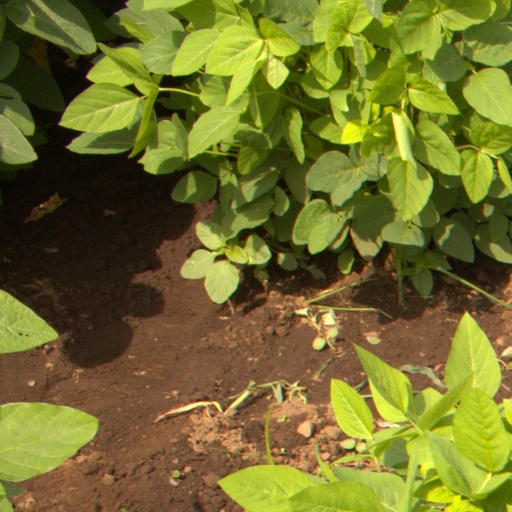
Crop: soybean